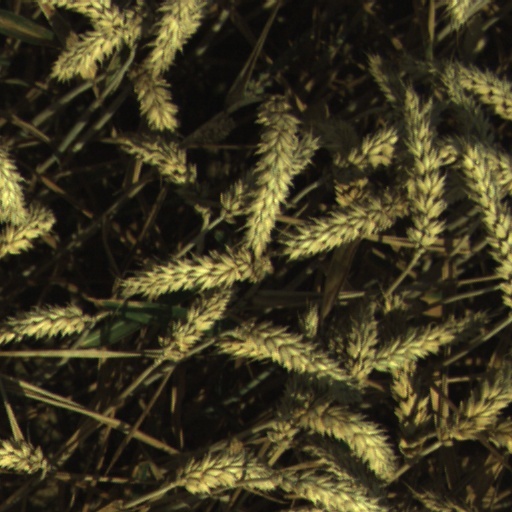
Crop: wheat